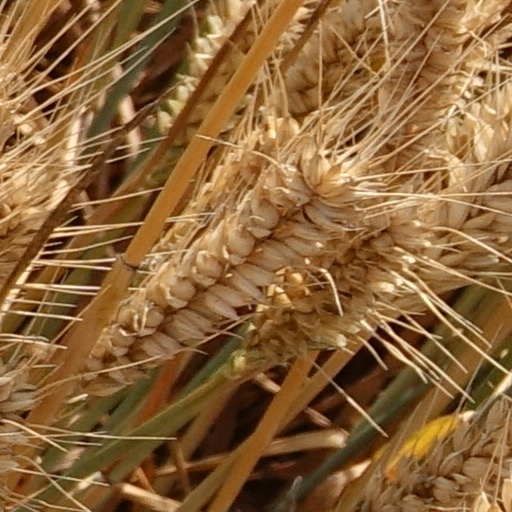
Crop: wheat